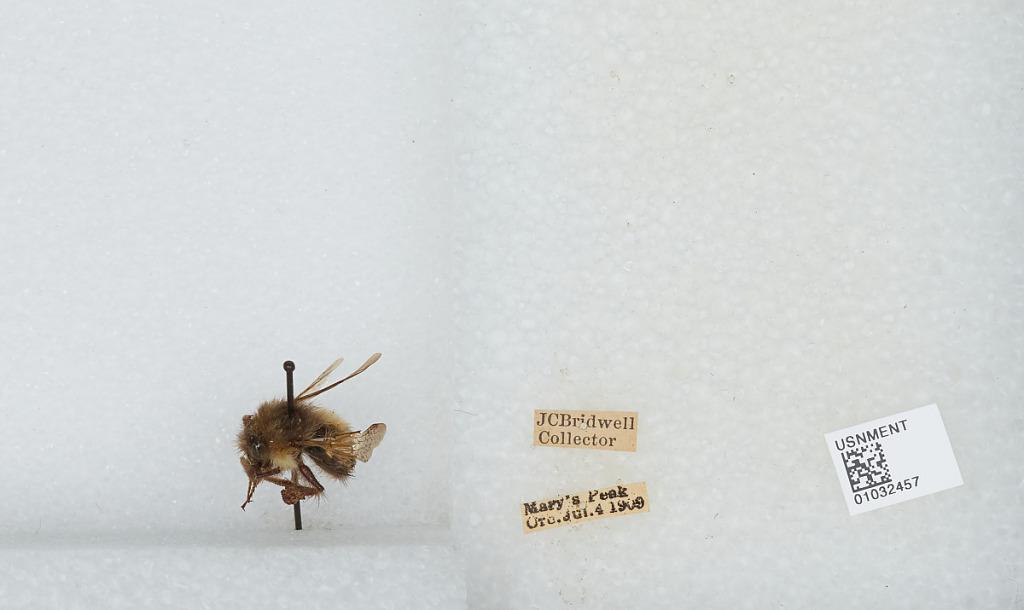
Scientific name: Bombus (Pyrobombus) sitkensis Nylander
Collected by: J. Bridwell
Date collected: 1909-7-4
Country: United States
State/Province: Oregon
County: Benton
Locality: Mary's Peak
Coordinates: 44.5044, -123.552